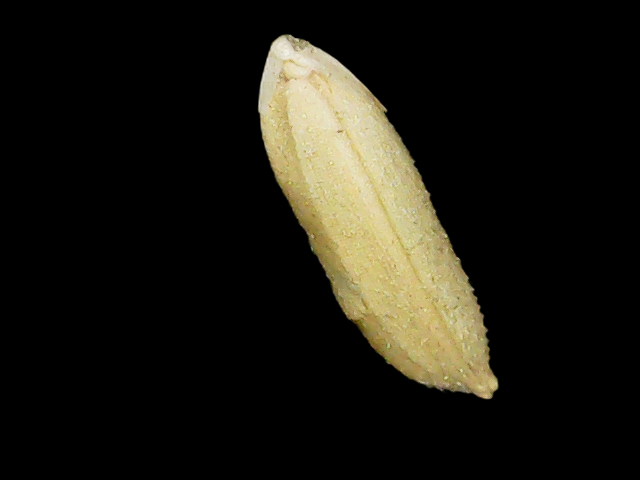
Rice variety: Binadhan16